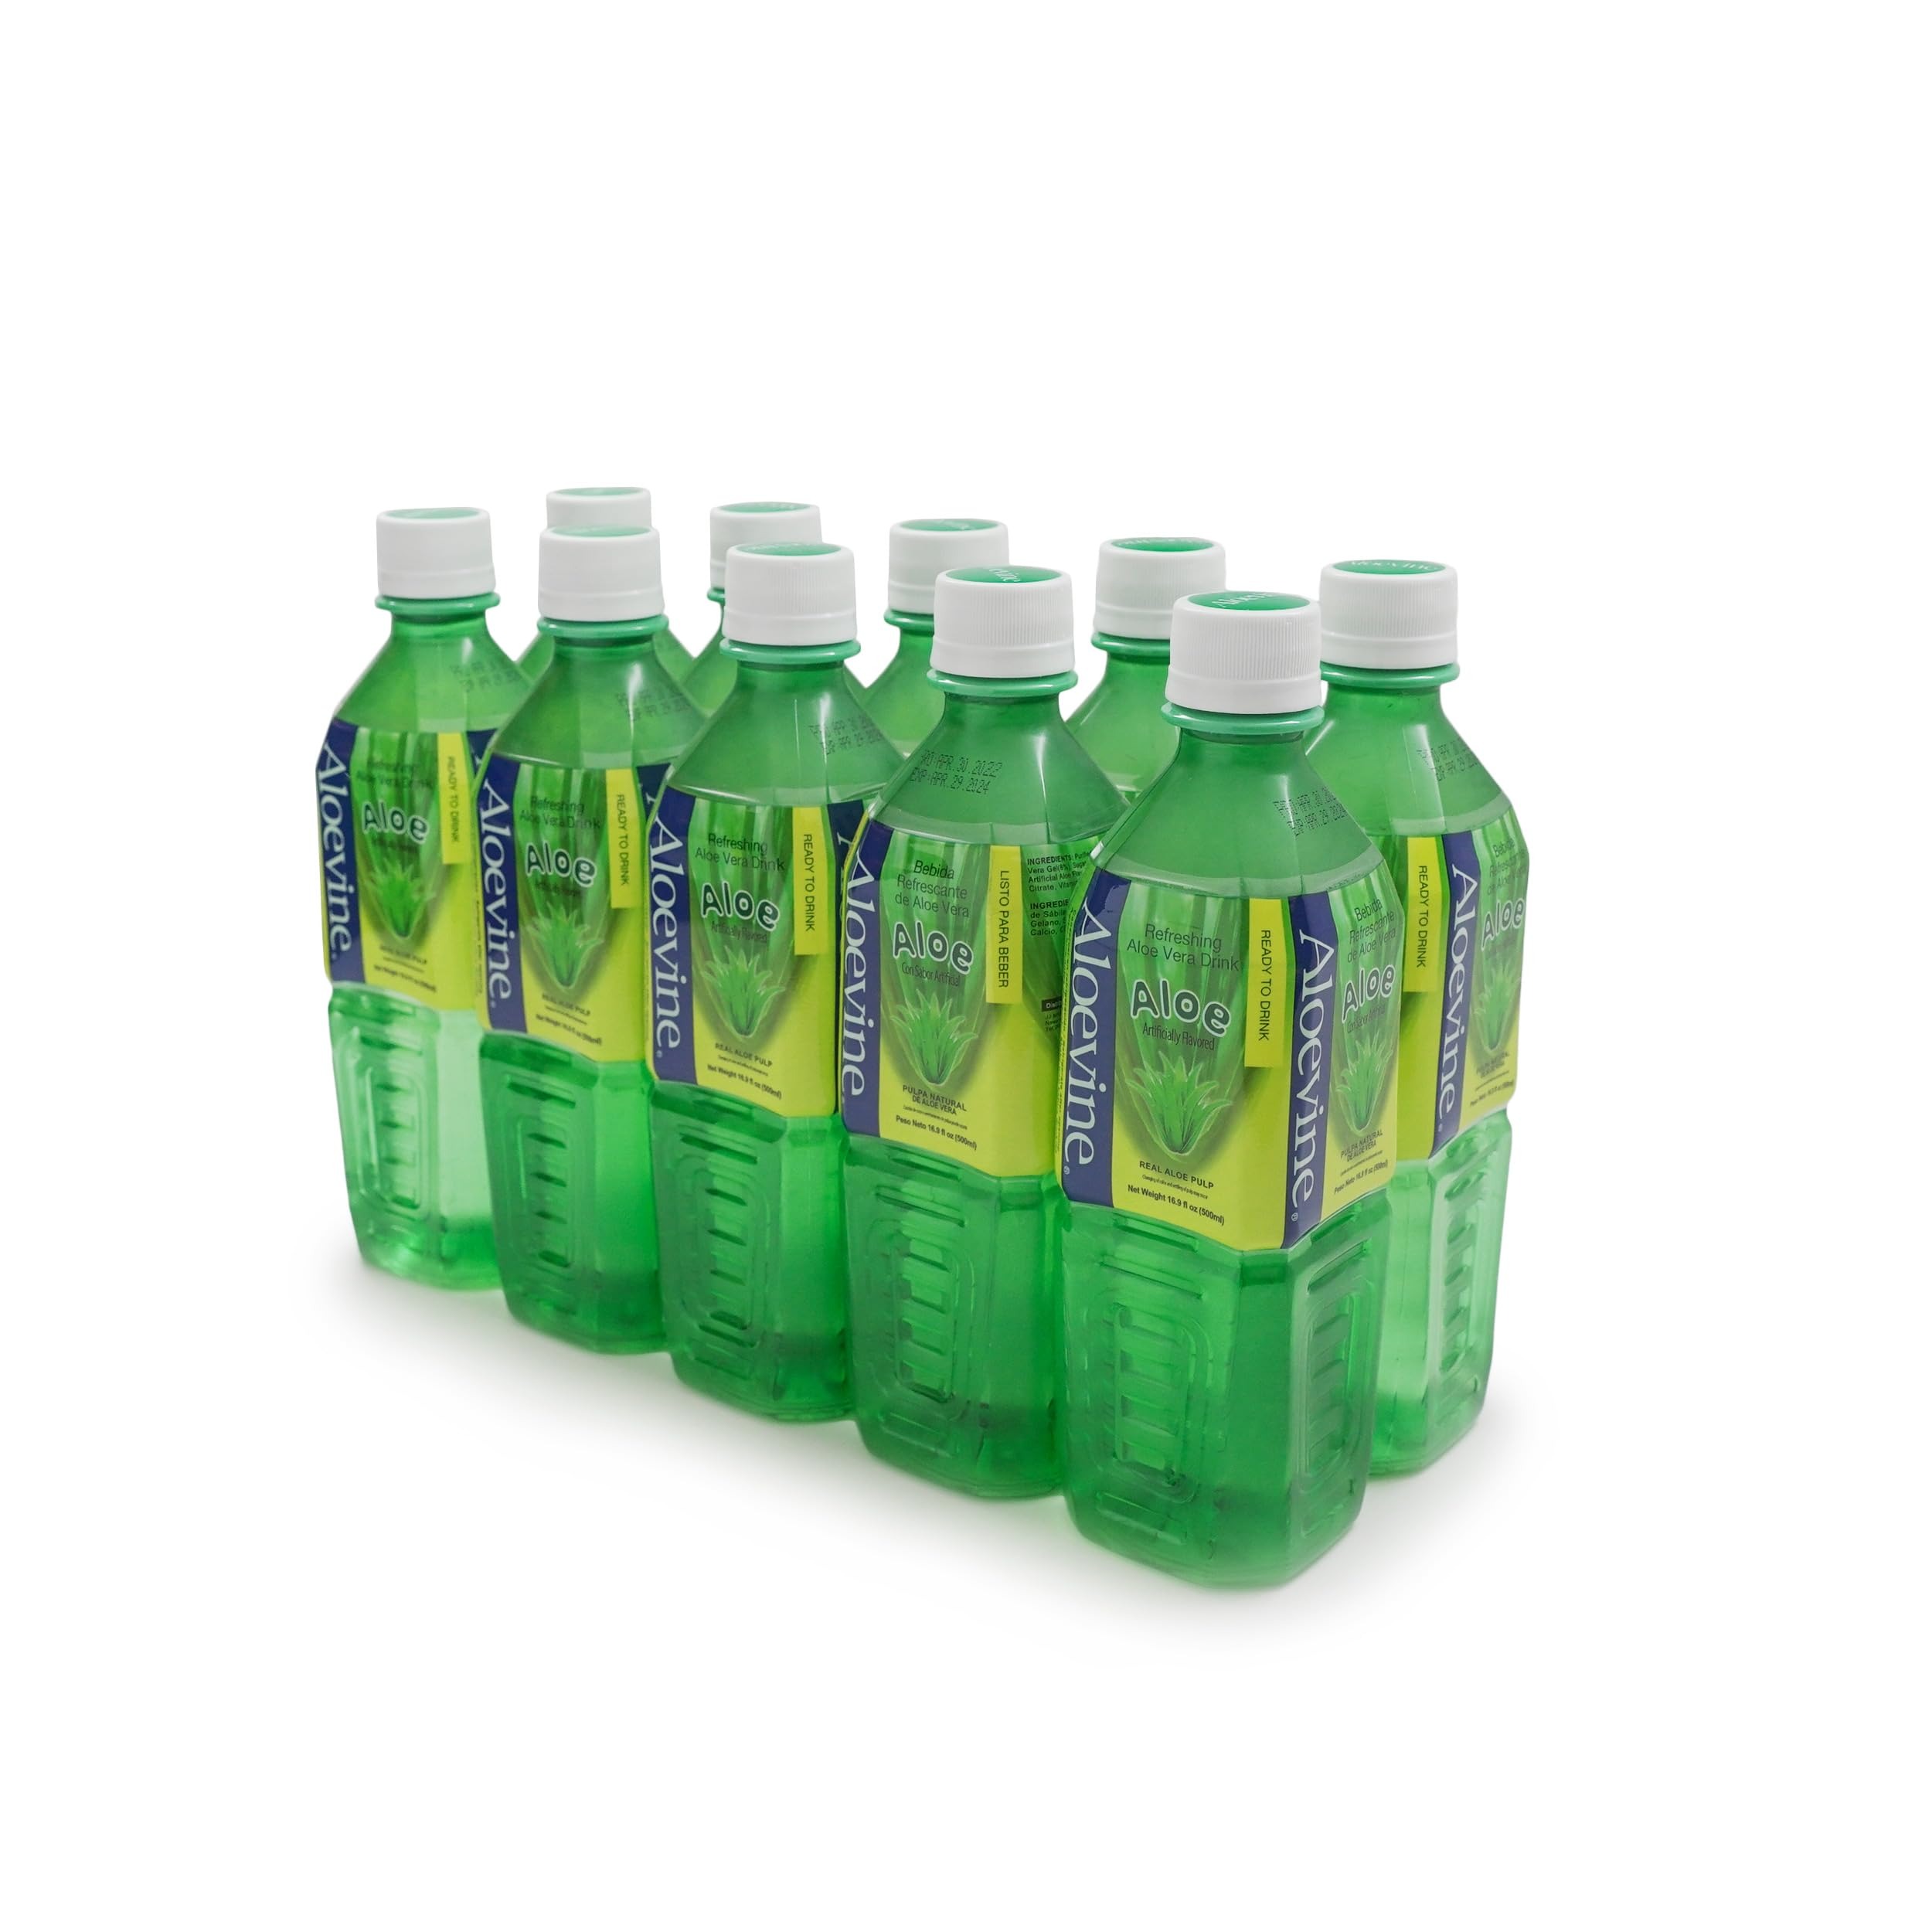
Item Name: Aloevine Aloe Vera Drink Original healthy juice pure with chunks of aloe l 16.9 oz. 10 pack l plant based Vegetable Korean drinks
Bullet Point 1: READY TO DRINK: as a refreshing alternative to soda, it comes in a pack of 10 and each bottle is 16.9 oz.
Bullet Point 2: ALOE VERA JUICE: aloevine contains vitamins, minerals, amino acdis to promote wellness of aloe vera smart fruit.
Bullet Point 3: REFRESHING ALOEVINE: Contain 8% aloe pulp. These beverages serve as nutritious elixirs that can be relished not only during the vibrant springtime but also throughout all seasons of the year.
Bullet Point 4: TROPICAL INGREDIENTS: variety pack contains a tropical fruits that is known for its sweet and juicy flavor and when combined with the refreshing taste of aloe vera it create a delicious drink option.
Bullet Point 5: MADE IN SOUTH KOREA: Aloevine juice is made using aloe vera grown in Thailand and Vietnam, the quality of aloe vera in higher due to tropical growing environment in these regions.
Value: 10.0
Unit: Count

Price: 25.49